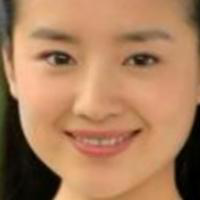
Age group: age 21-30